Hrotsvitha

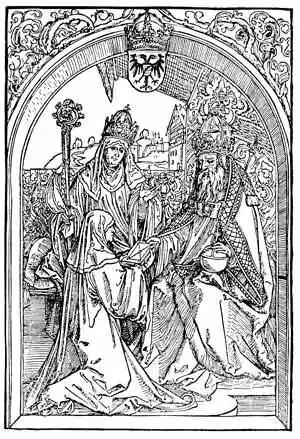
Hrotsvitha of Gandersheim presents an aged emperor Otto the Great with her "Gesta Oddonis", under the eyes of Abbess Gerberga. 1501 woodcut by Albrecht Dürer.

Hrotsvitha (–973) was a secular canoness who wrote drama and Christian poetry under the Ottonian dynasty. She was born in Bad Gandersheim to Saxon nobles and entered Gandersheim Abbey as a canoness. She is considered the first female writer from the Germanosphere, the first female historian, the first person since the Fall of the Roman Empire to write dramas in the Latin West, and the first German female poet.